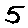
Label: 5